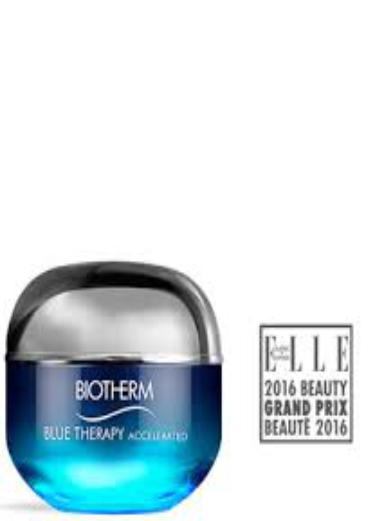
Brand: Biotherm
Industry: Necessities